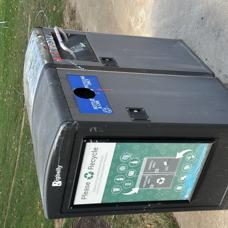
Label: trash